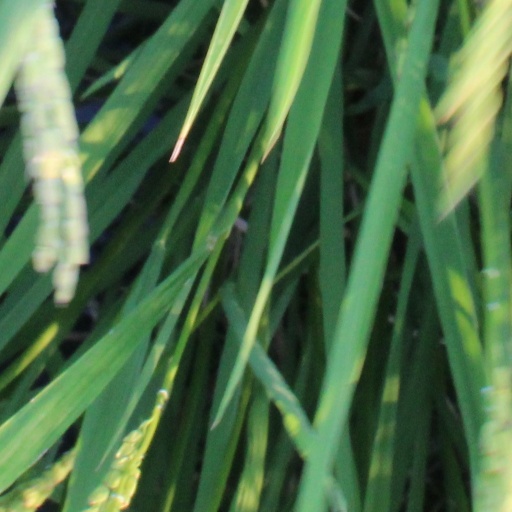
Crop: rice